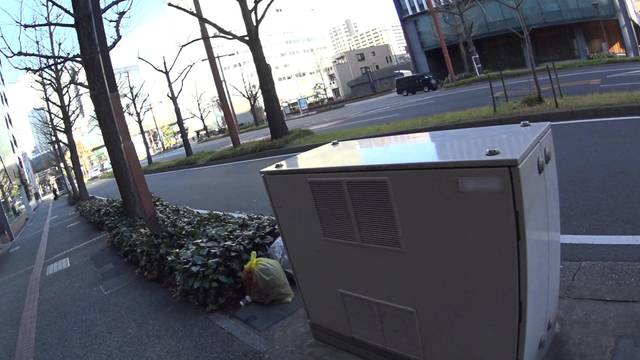
Region: Japan
Coordinates: 35.175, 136.891